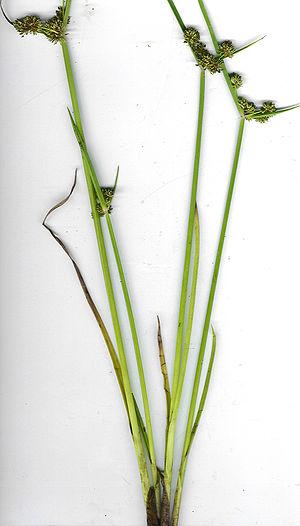
Cyperus difformis est une espèce de plantes de la famille des Cyperaceae et du genre Cyperus.
Cette liste de Tracheophyta de Bosnie-Herzégovine, ainsi que d’espèces introduites est un aperçu incomplet d’espèces de mousses, de fougères, de gymnospermes et d’angiospermes citées dans la littérature disponible en langues bosniaque, croate, serbe et serbo-croate. Cet aperçu n’inclue pas des espèces cultivées ni celles occasionnellement introduites.